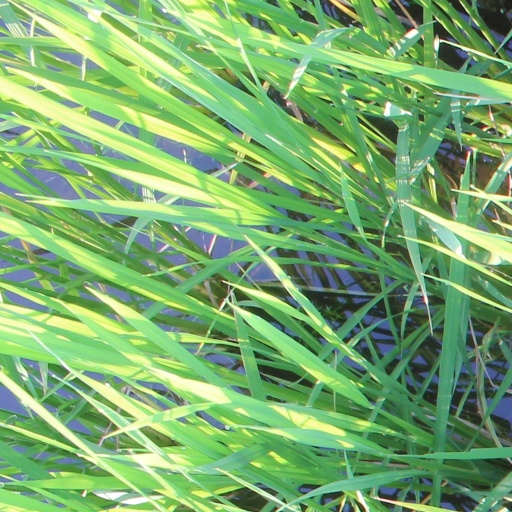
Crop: rice